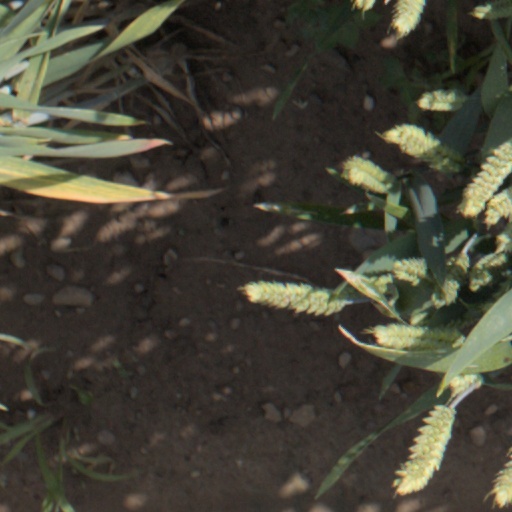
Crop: wheat